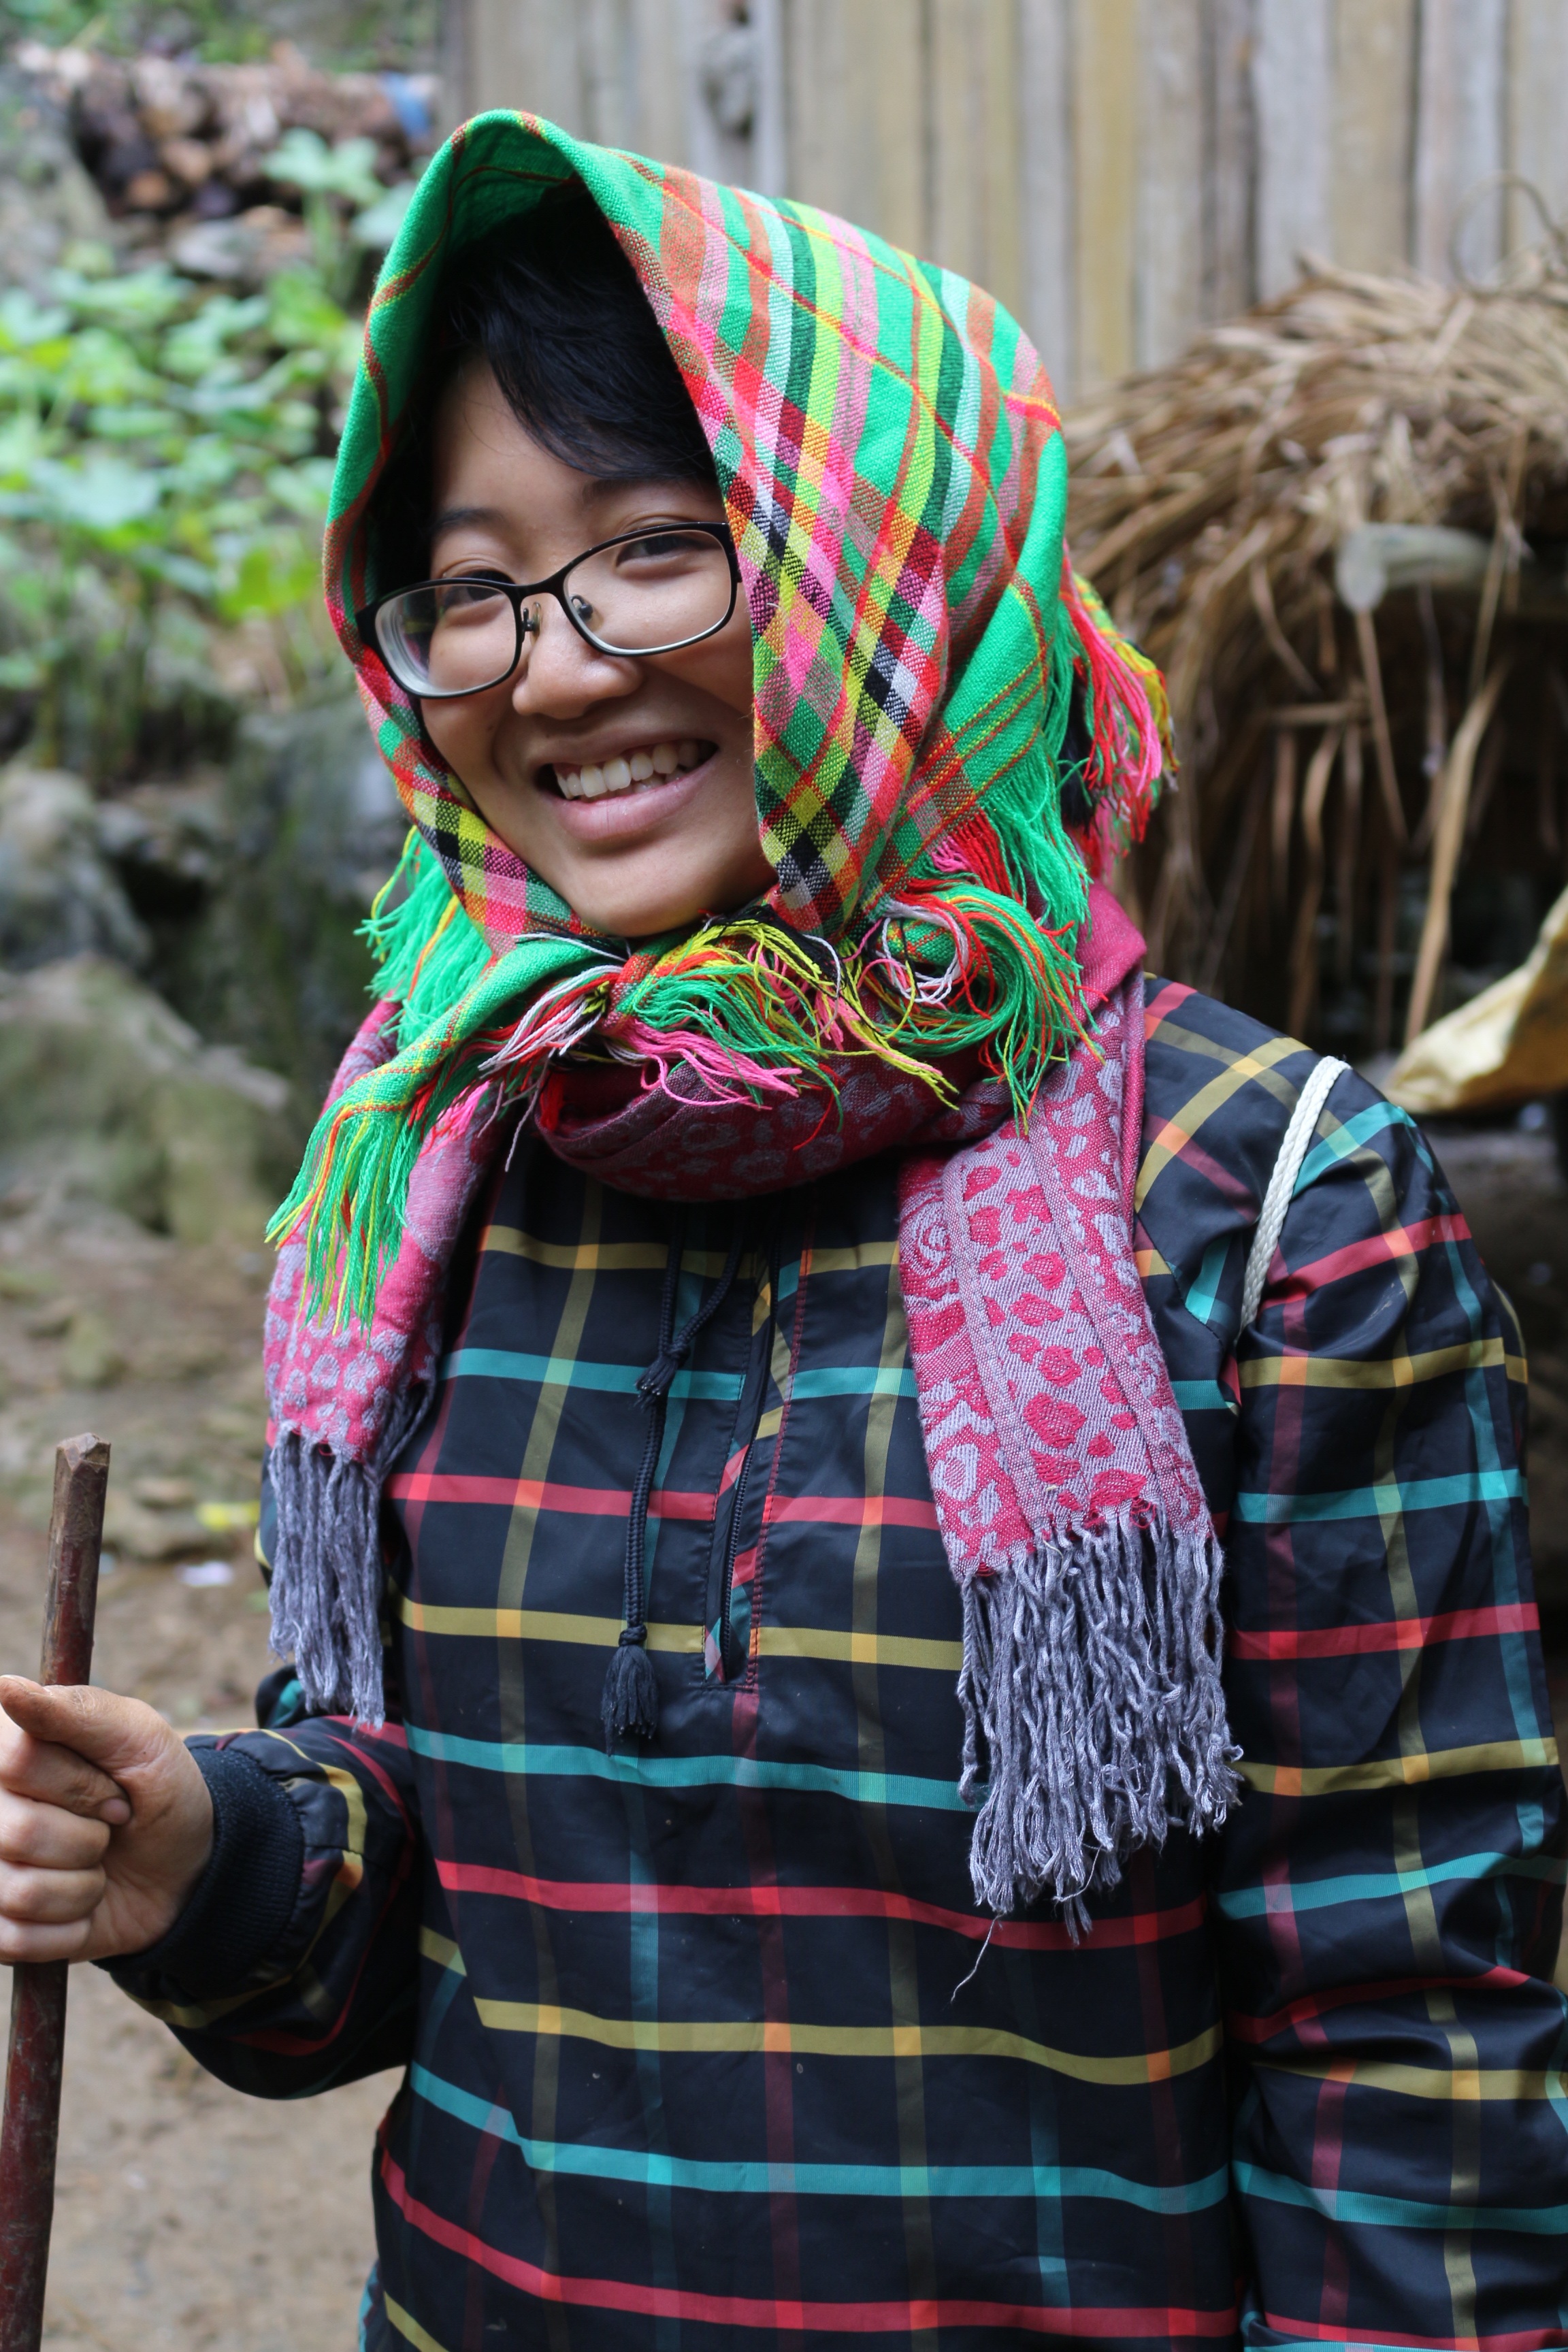
person, people, girl, pattern, spring, color, child, clothing, laugh, tribe, west, design, nation, vietnam, silver coin